Ōta Sukeyoshi (II)

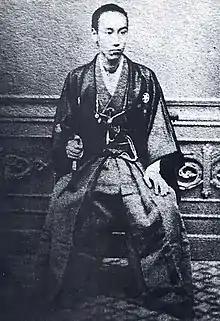

was the 7th (and final) "daimyō" of Kakegawa Domain in Tōtōmi Province, (part of modern-day Shizuoka Prefecture) in Bakumatsu period Japan and the 11th hereditary chieftain of the Kakegawa-Ōta clan. His courtesy title was "Bitchu-no-kami".